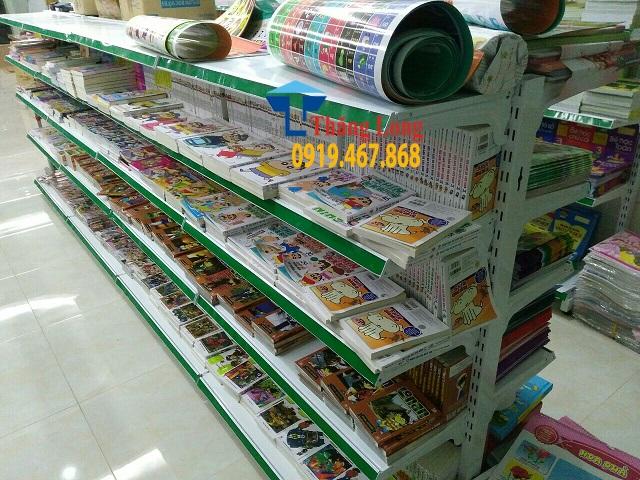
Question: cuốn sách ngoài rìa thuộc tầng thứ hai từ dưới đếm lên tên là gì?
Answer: conan